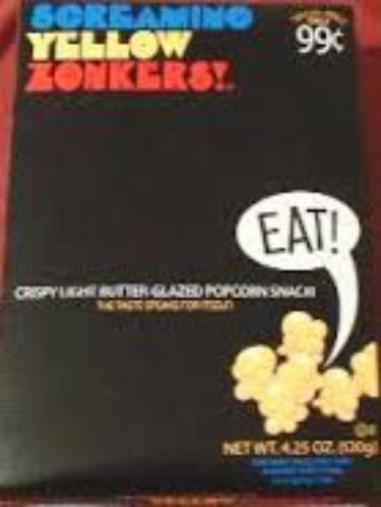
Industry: Food